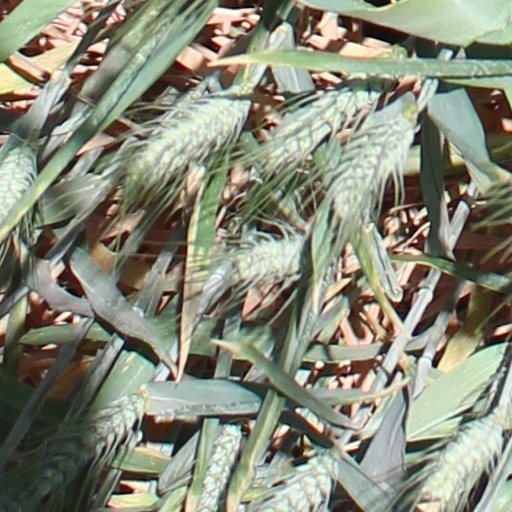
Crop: wheat